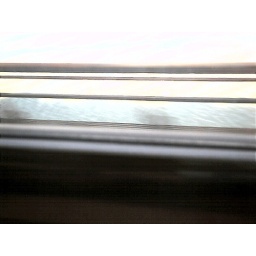
Longest bridge in California (My train ride to California)